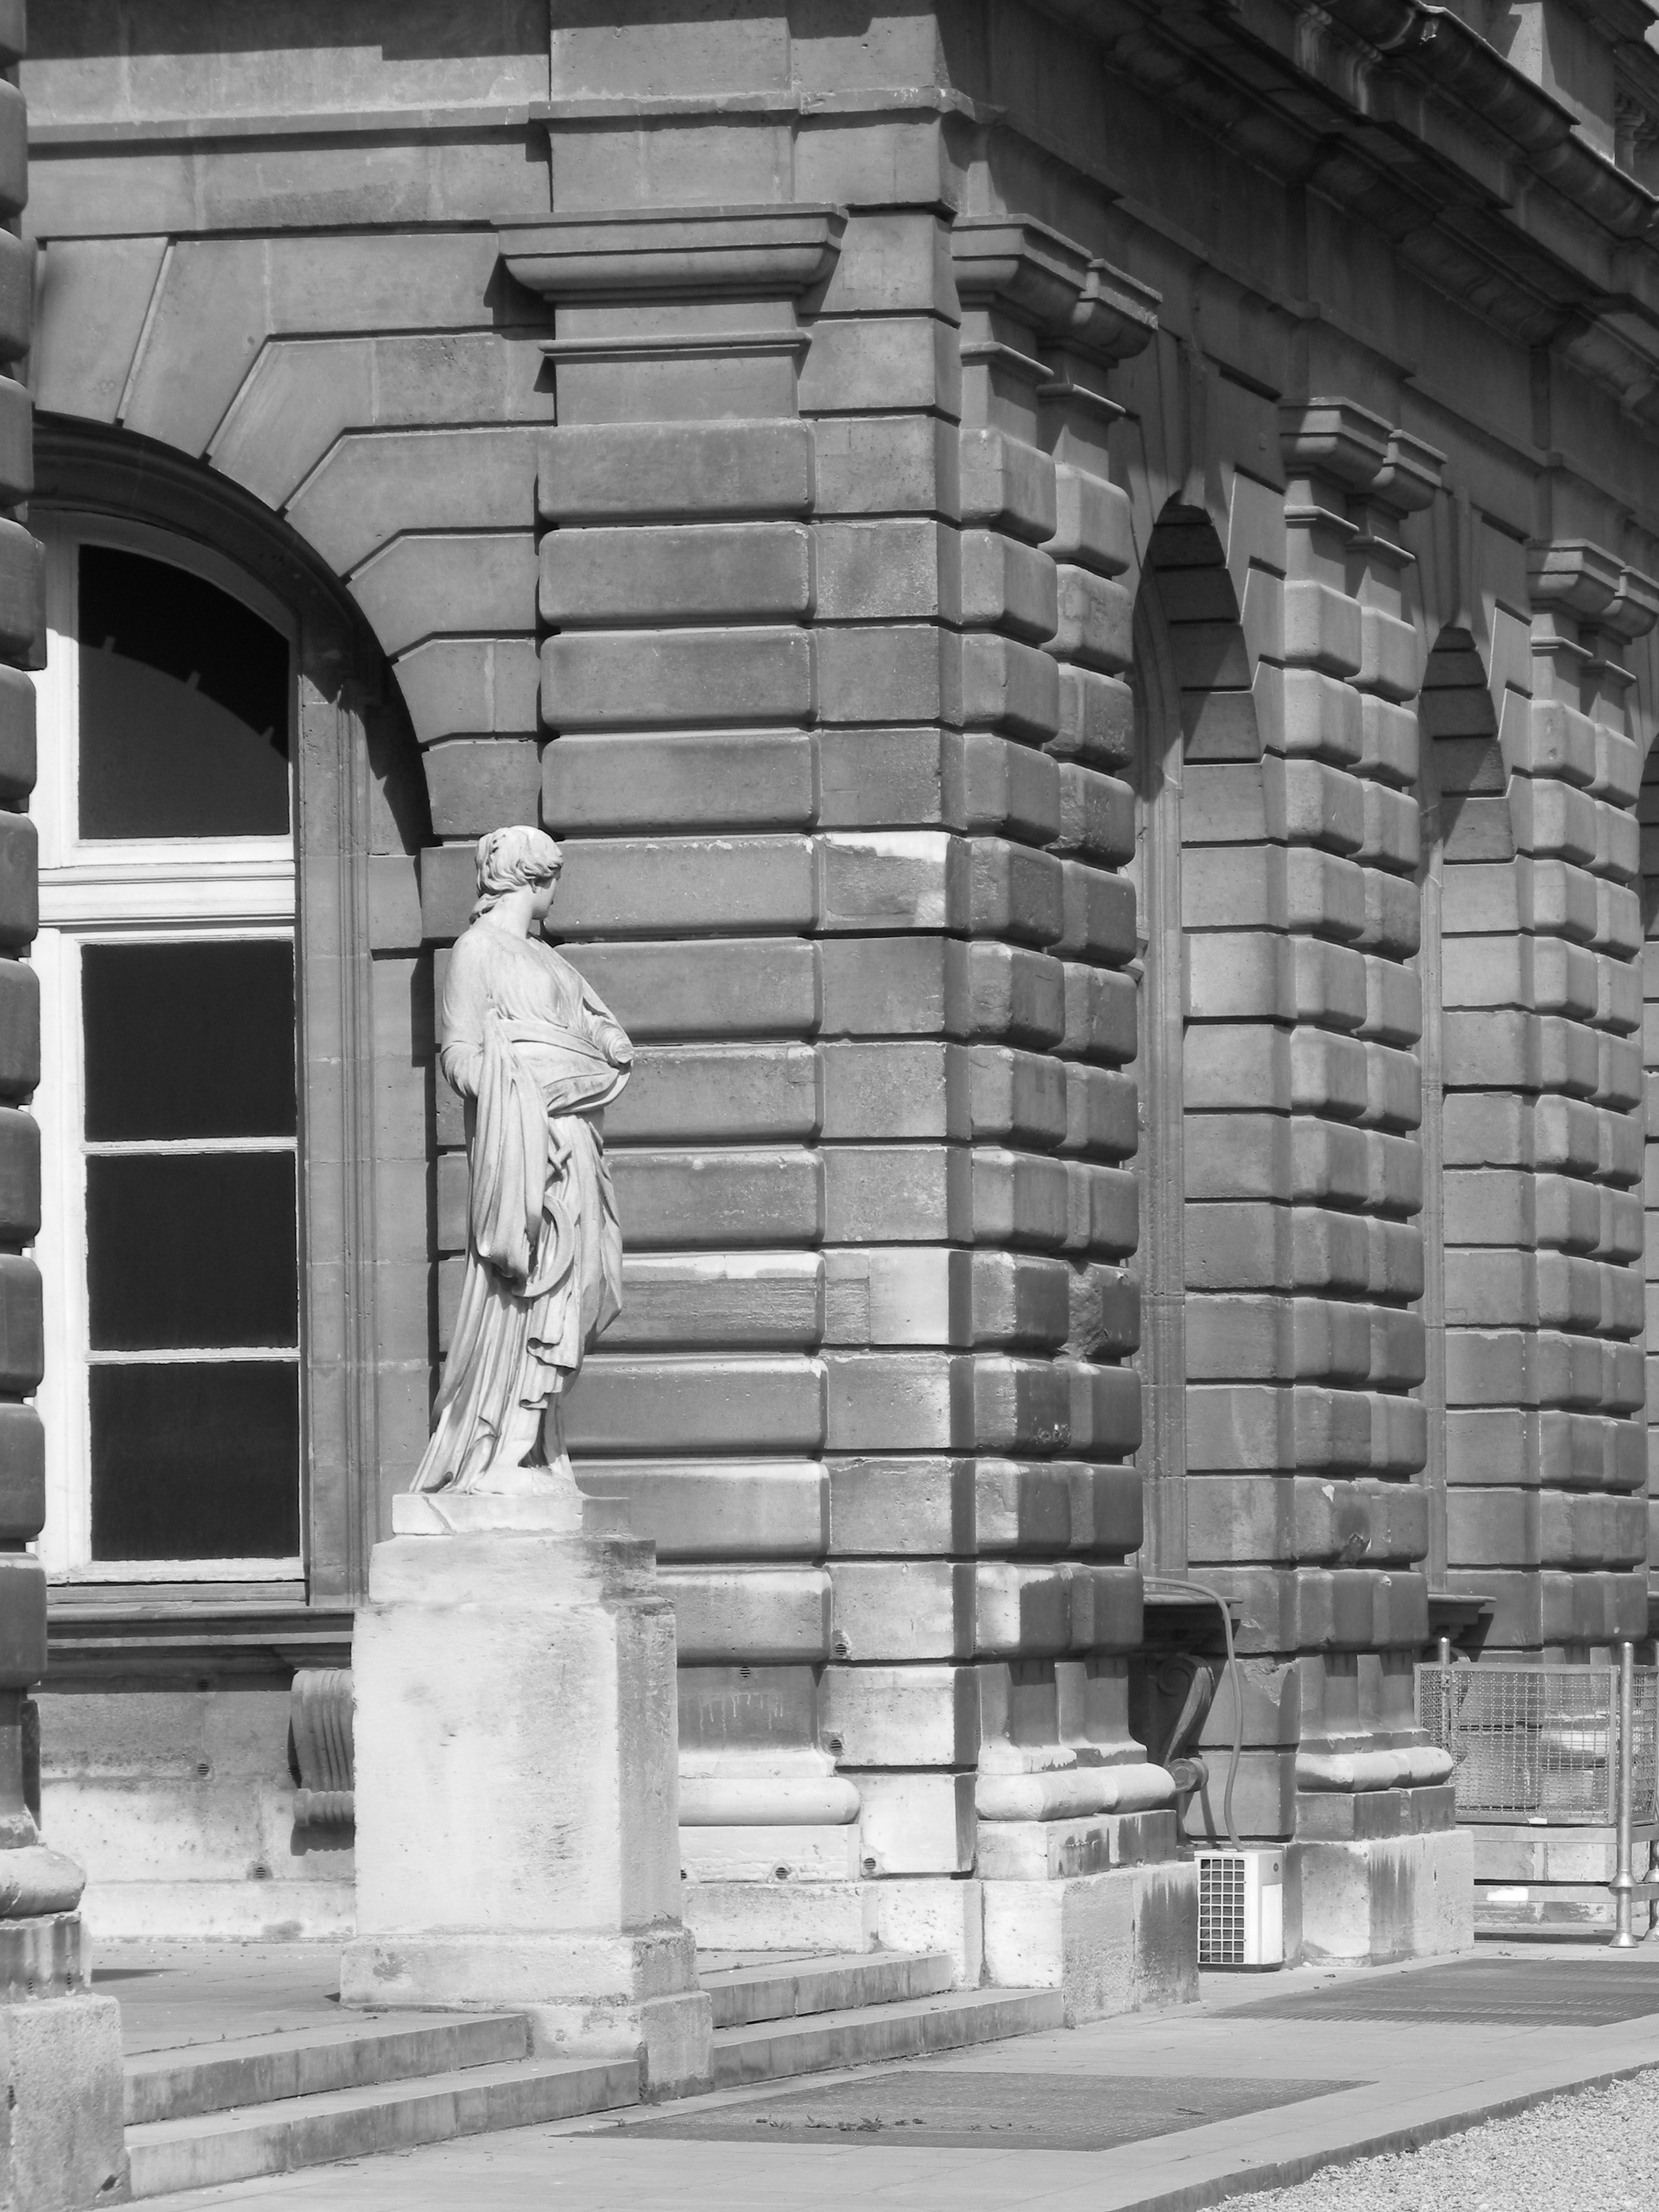
black and white, architecture, road, white, street, paris, monument, statue, arch, column, facade, black, monochrome, sculpture, art, infrastructure, arches, photograph, image, urban area, monochrome photography